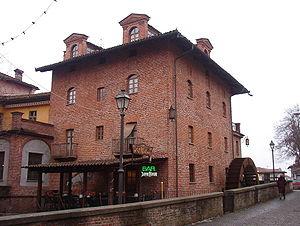
Pancalieri est une commune italienne de la ville métropolitaine de Turin dans la région Piémont en Italie.